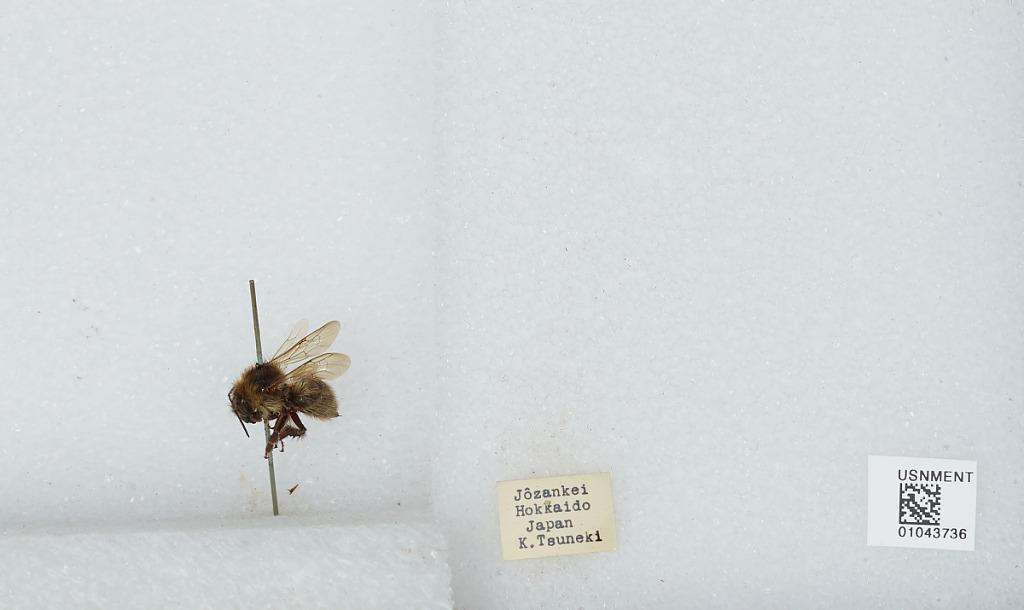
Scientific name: Bombus sp.
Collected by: K. Tsuneki
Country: Japan
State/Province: Hokkaido
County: Minami
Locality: Jozankei